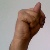
The image shows a hand gesture representing the letter 'N' in Indian Sign Language.